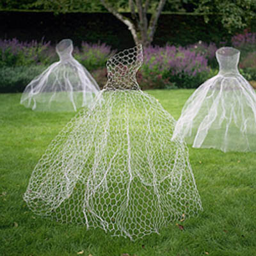
my memory has as many holes as these dresses